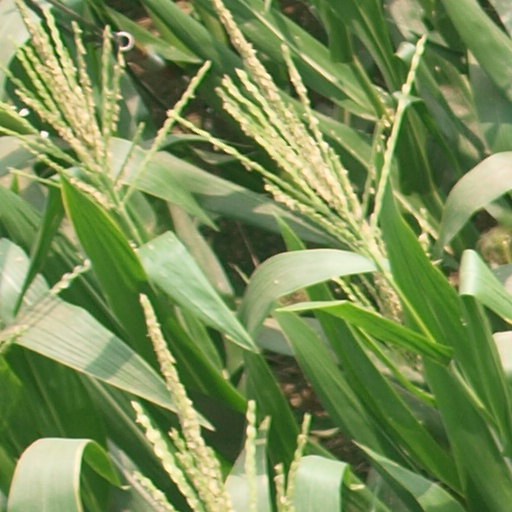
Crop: maize; corn